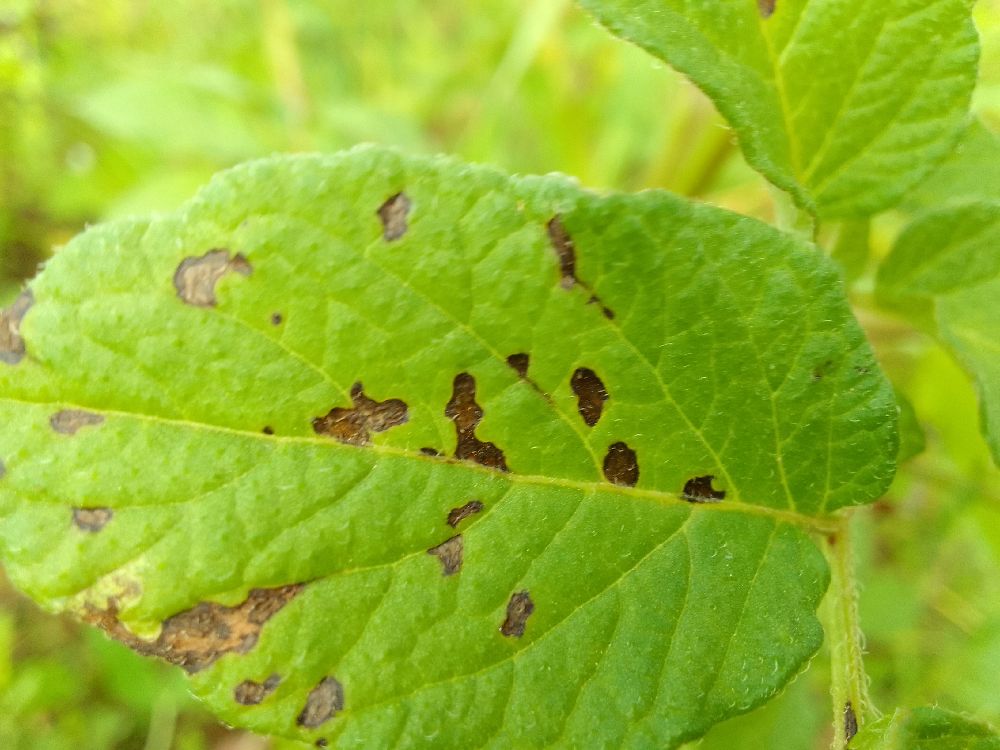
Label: Early blight